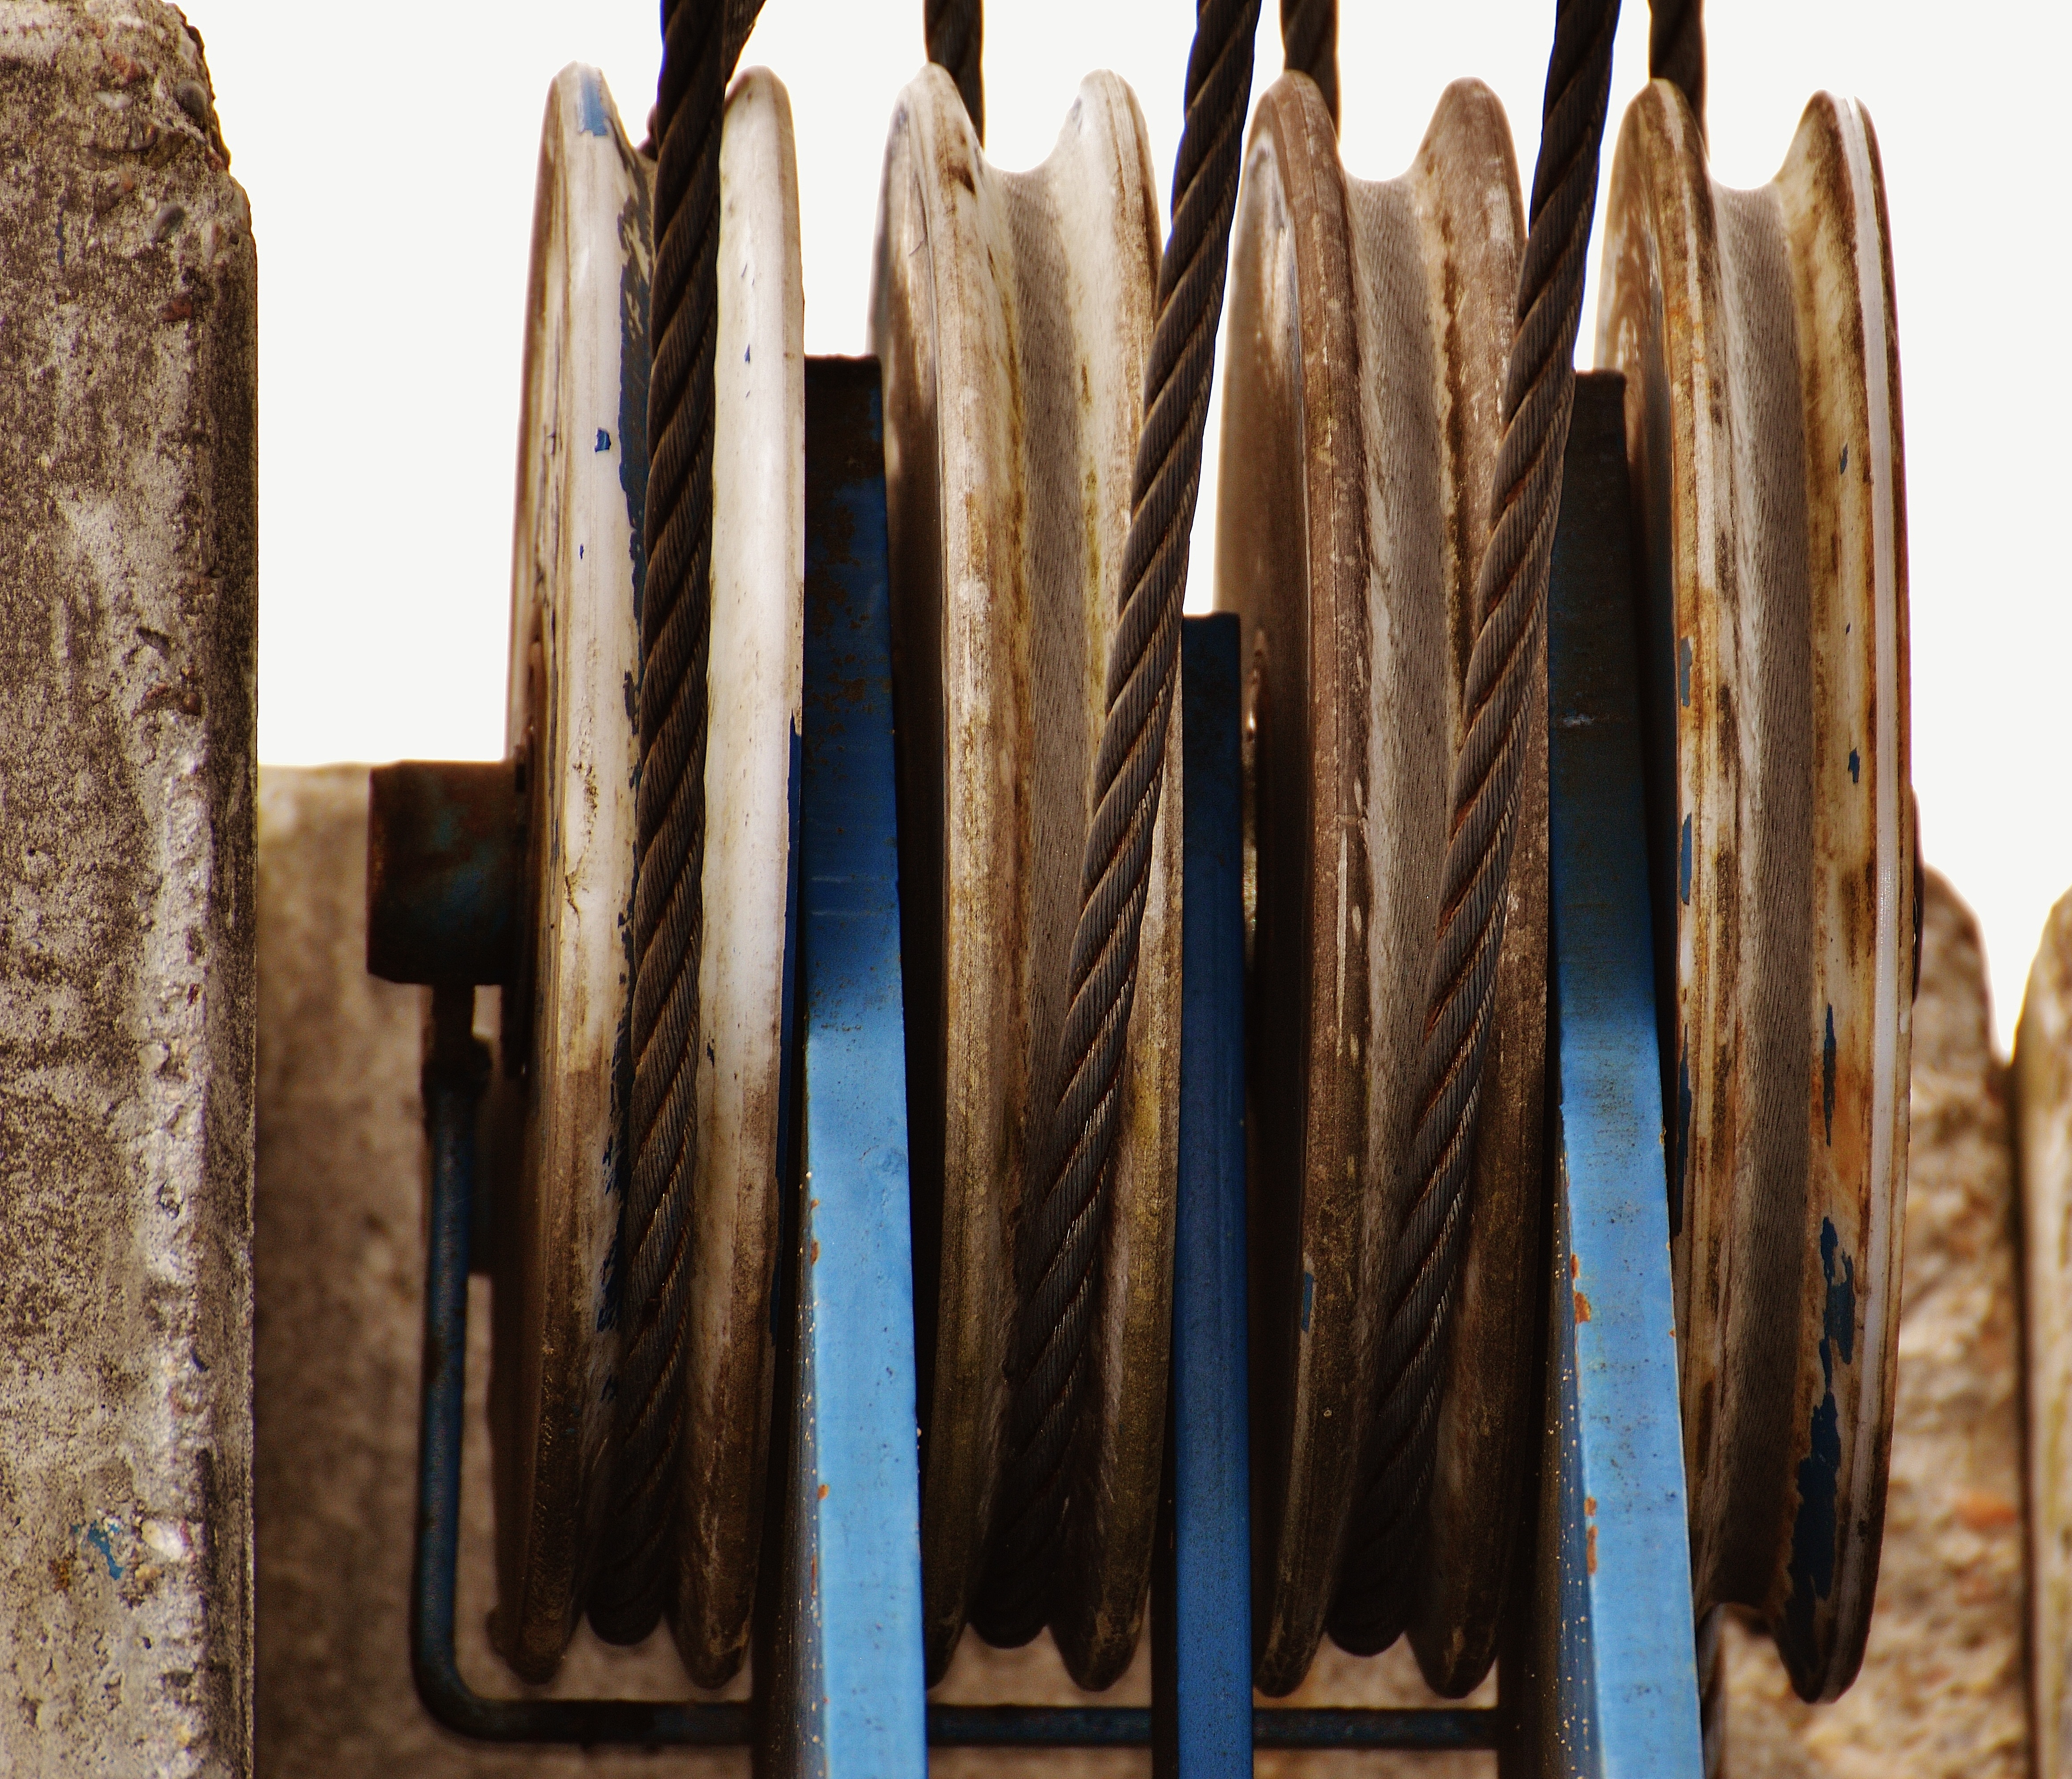
wing, wood, machine, material, art, iron, crane, carving, site, ropes, winch, roll up